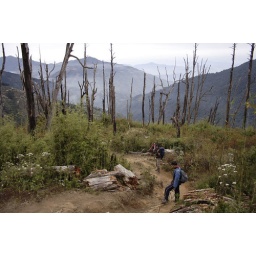
KALIPAHAR,Trees here were bestroyed by forest fire set by some insane person